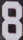
Number: 8